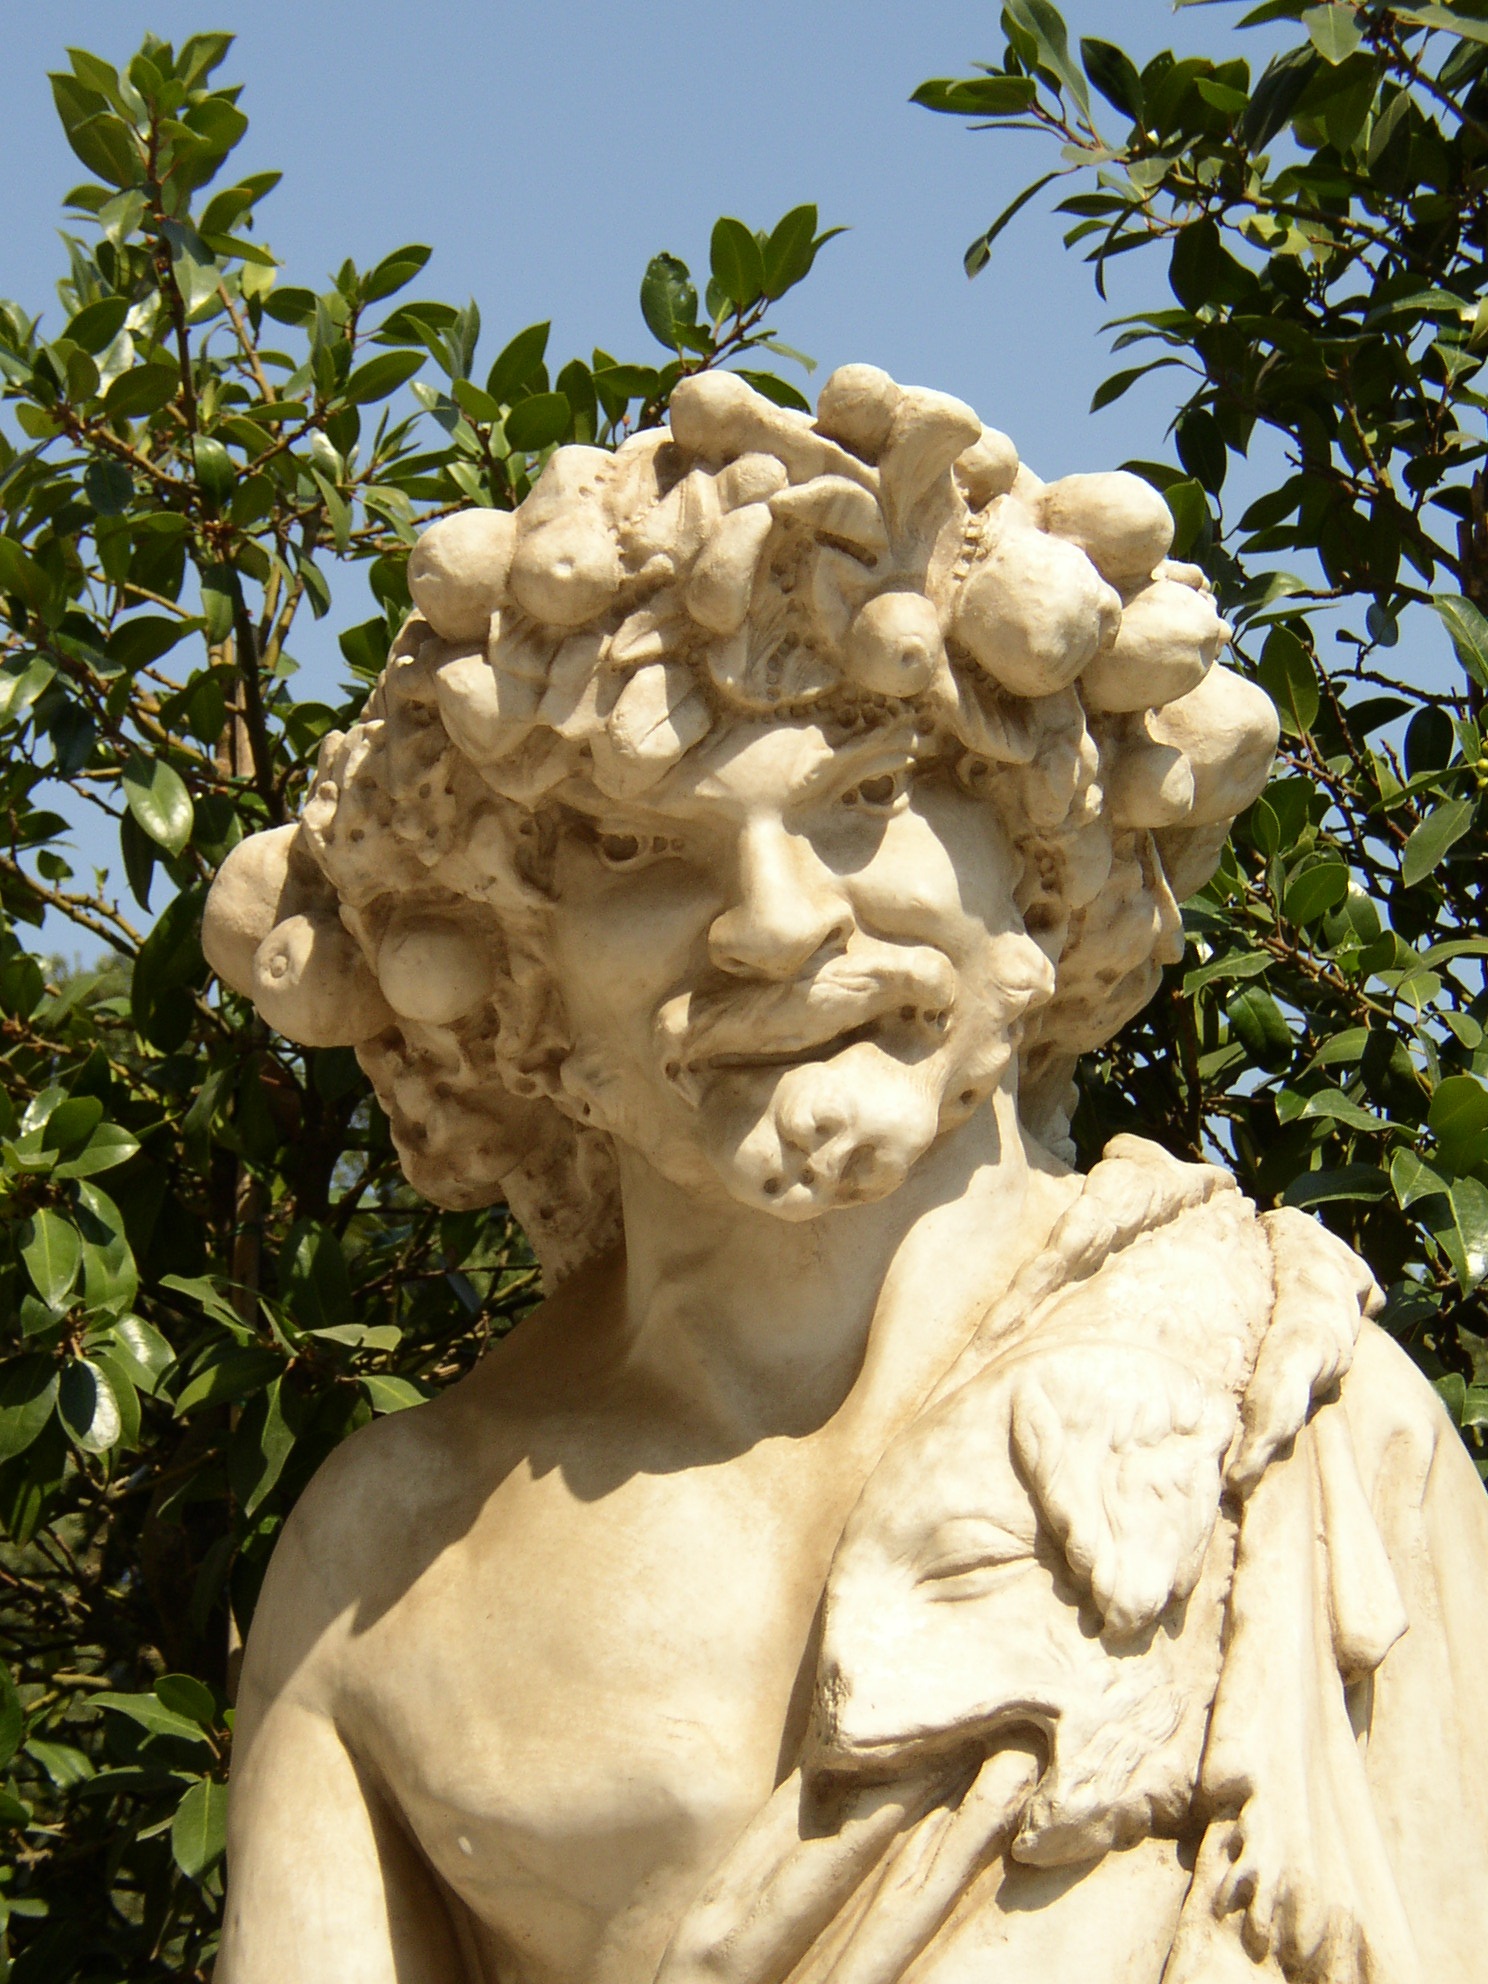
flower, monument, statue, park, botany, sculpture, art, figure, carving, stone figure, garden decoration, stone carving